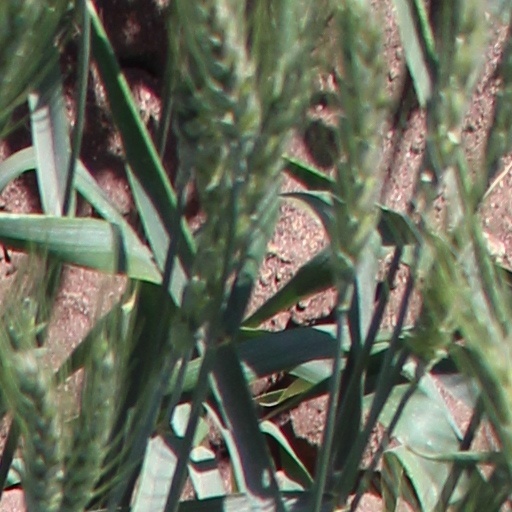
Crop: wheat